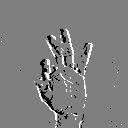
ASL letter: f